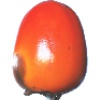
Label: Kaki 1